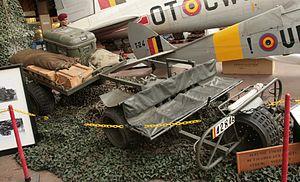
L'AS 24 était un véhicule tricycle militaire à moteur produit par la Fabrique nationale de Herstal dans les années 1960. Il a été produit à 460 exemplaires. La plupart ont été utilisés par les troupes parachutistes belges, notamment lors de l'opération Dragon Rouge au Congo en 1964. Un exemplaire a été évalué par l'armée américaine en 1973. Les unités de largage de l'armée F. l'ont utilisé en 1965 lors de manœuvres aéroportées.